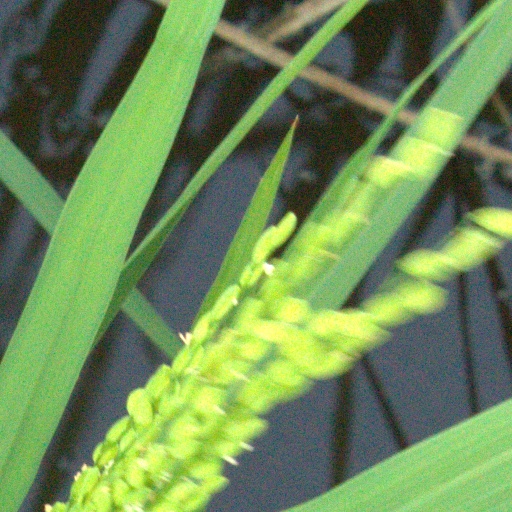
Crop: rice